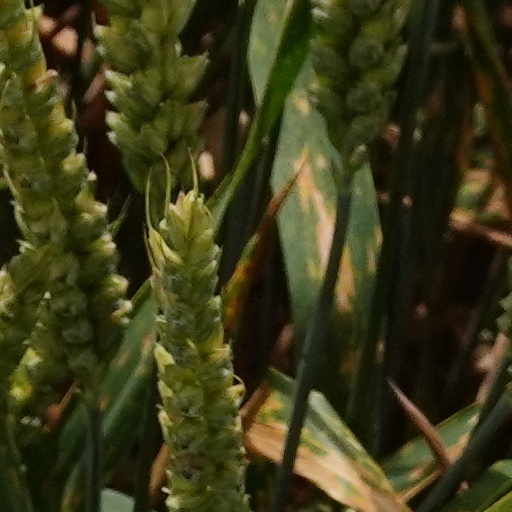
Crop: wheat